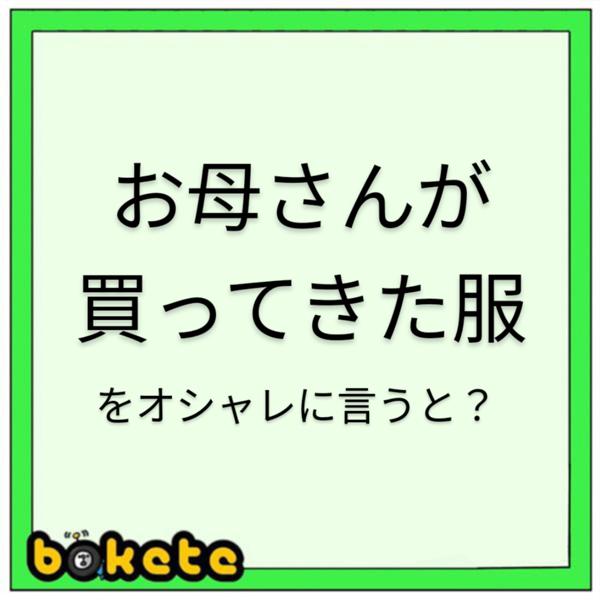
回答: マザーズセレクション